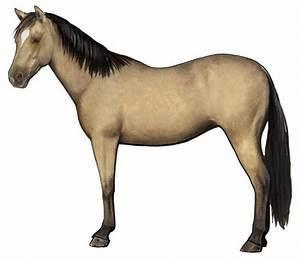
horse